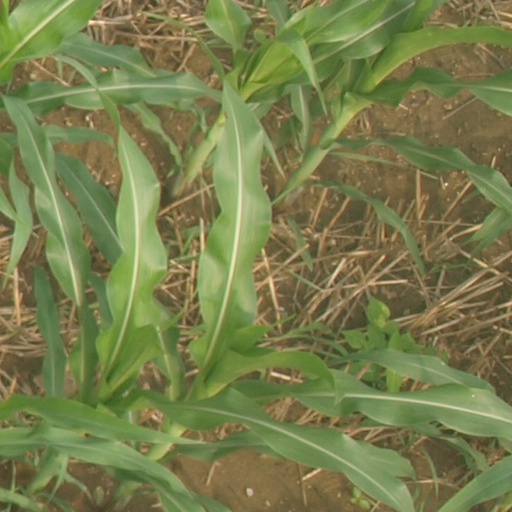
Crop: maize; corn